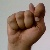
The image shows a hand gesture representing the letter 'T' in Indian Sign Language.